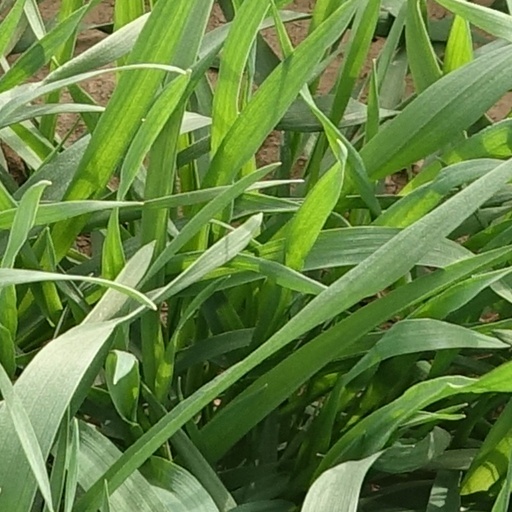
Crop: wheat